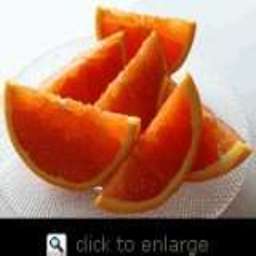
Label: peels